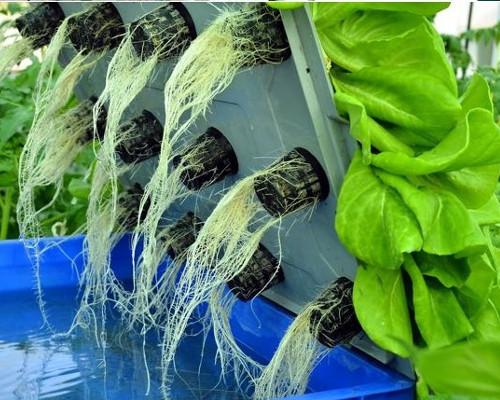
Mimea midogo inayokuwa kwenye mfumo wa [cs]hydrophonic[cs]. Mizizi yao meupe inaonekana ikiwa imezamishwa kwenye maji huku majani yao yakiwa kijani kibichi na yenye afya. Mfumo huu unaonyesha mbinu ya kilimo isiyohitaji udongo, labda kwa ajili ya kilimo cha ndani au cha majaribio.